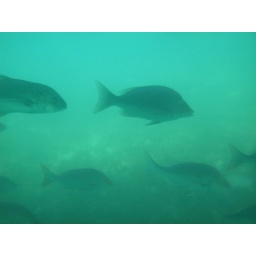
Random fish pictures from my ride in a glass bottom submarine on the Great Barrier Reef